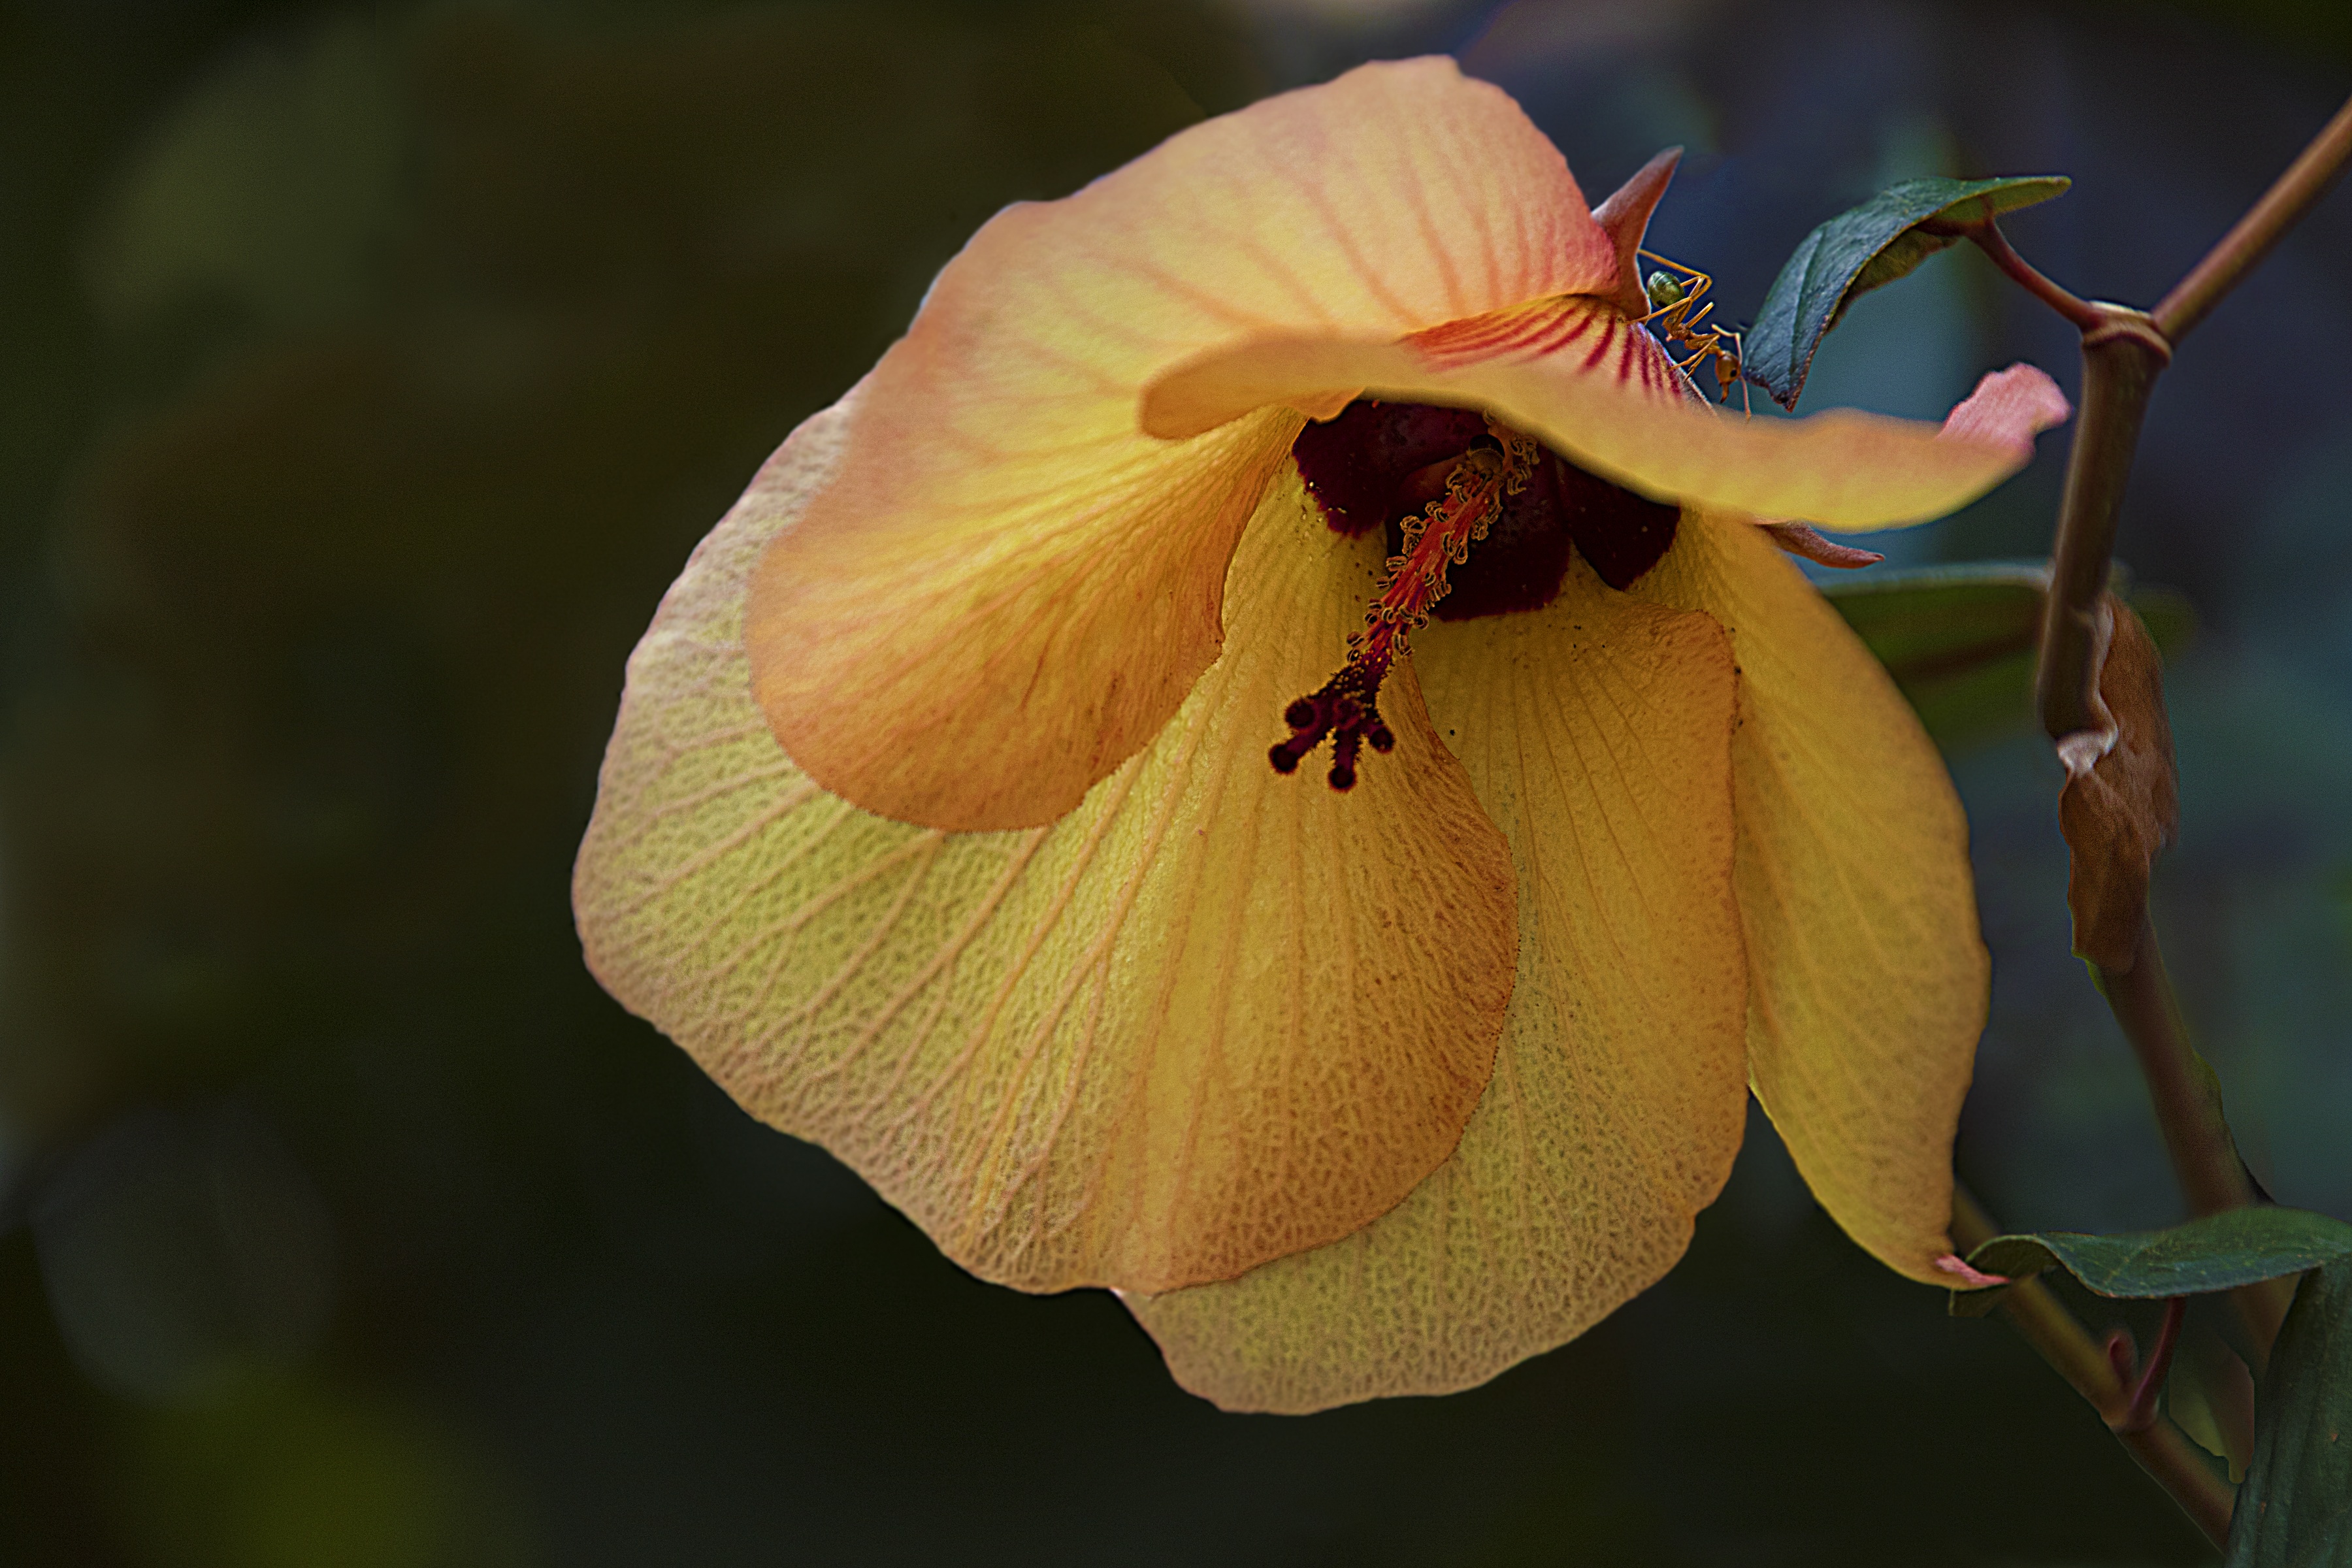
blossom, plant, photography, leaf, flower, petal, wild, pollen, botany, yellow, flora, wildflower, close up, hibiscus, macro photography, flowering plant, plant stem, land plant, in bush